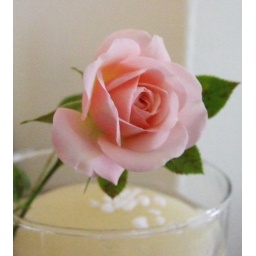
soft pink rose in vase